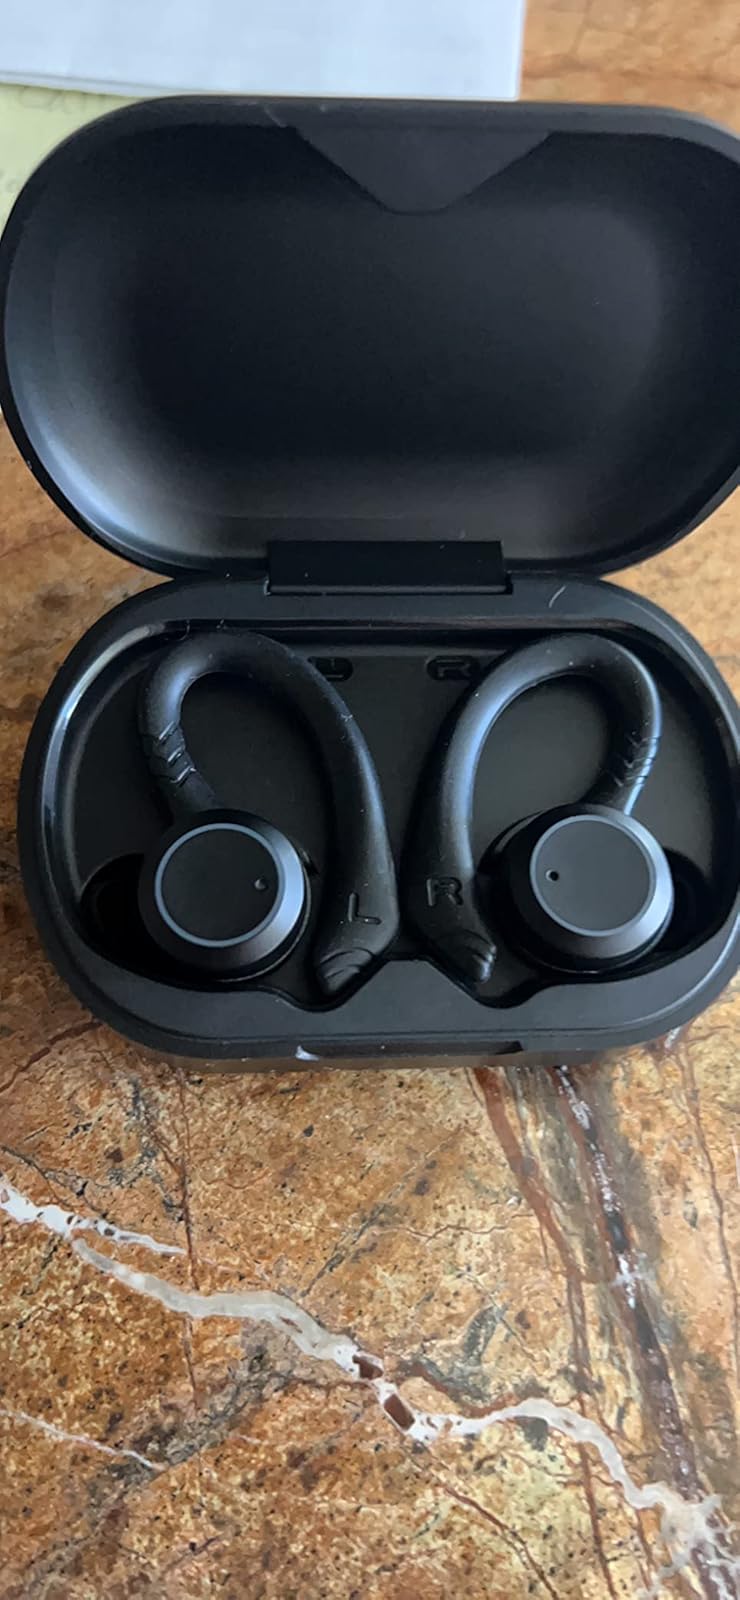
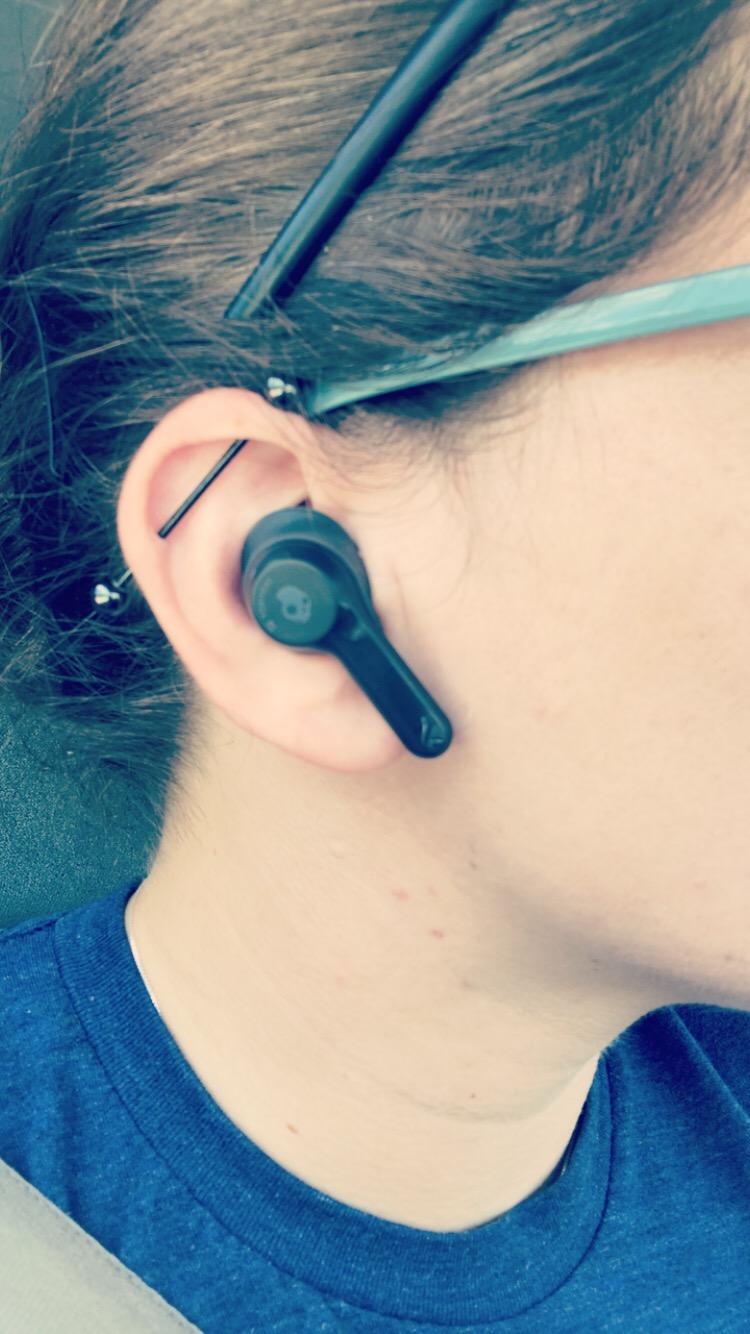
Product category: earbuds
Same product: no